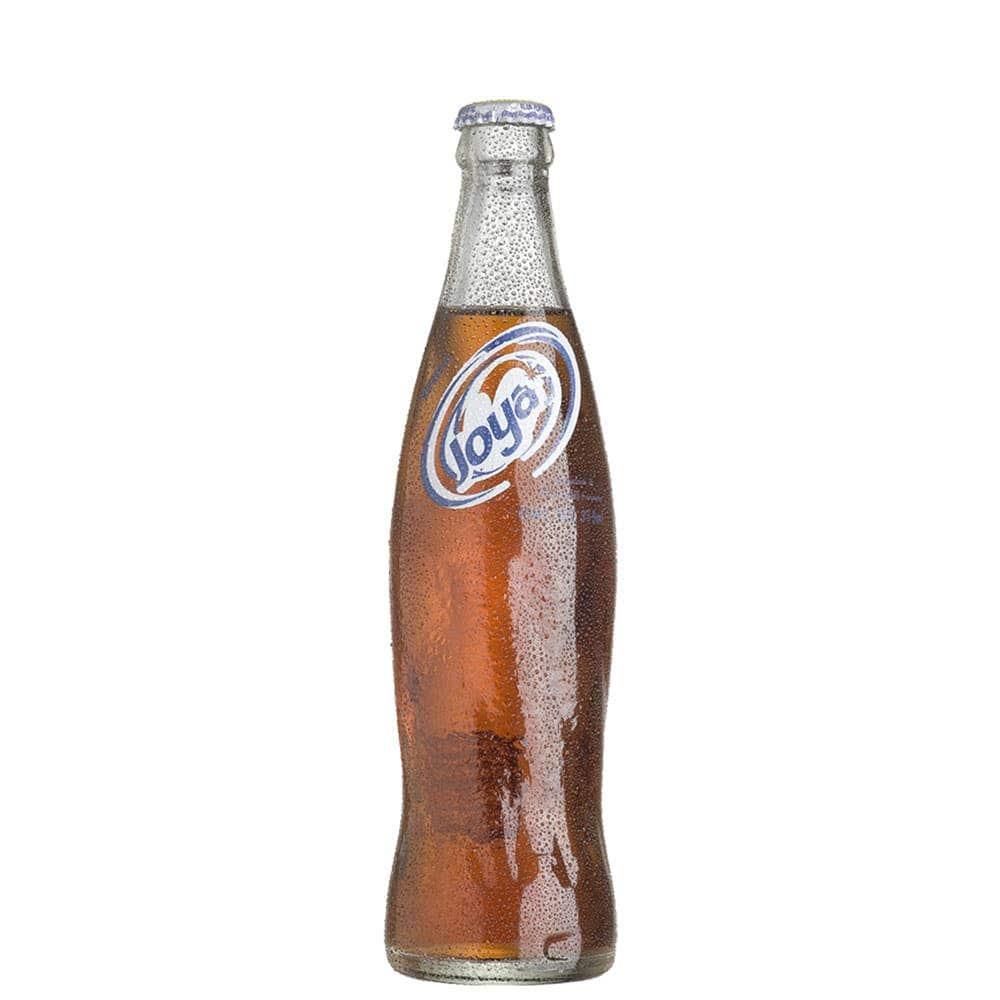
A Joya apple Flavor soda in a 355-mililiters glass bottle